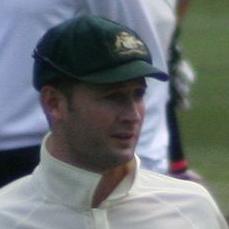
Age: 27